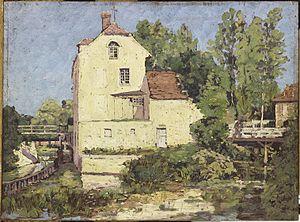
Amédée-Élie Servin est un peintre et graveur français, fondateur de la communauté artistique de Villiers-sur-Morin.
Le Grand Morin est une rivière française qui coule dans les départements de la Marne et de Seine-et-Marne, en régions Île-de-France et Grand Est, et un sous-affluent de la Seine par la Marne.